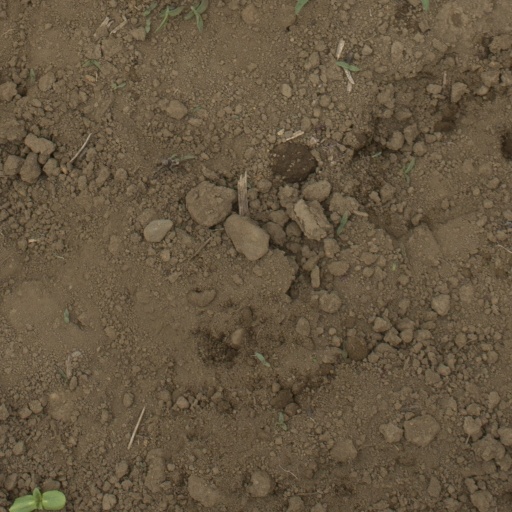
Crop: Jerusalem artichoke